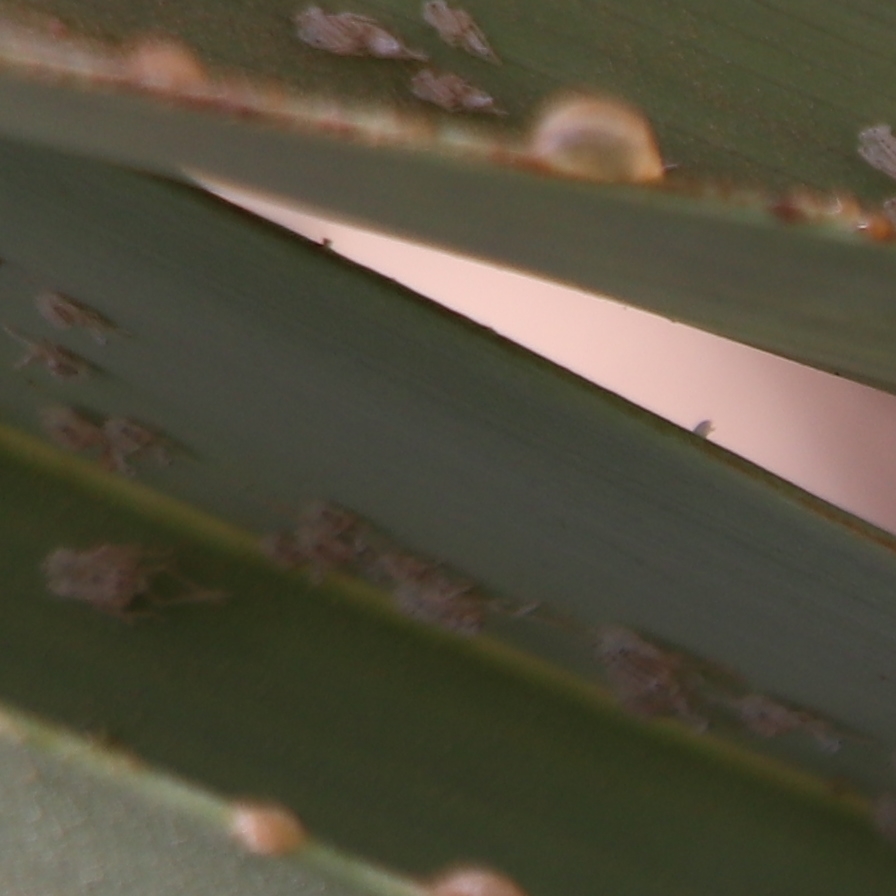
Label: Dubas